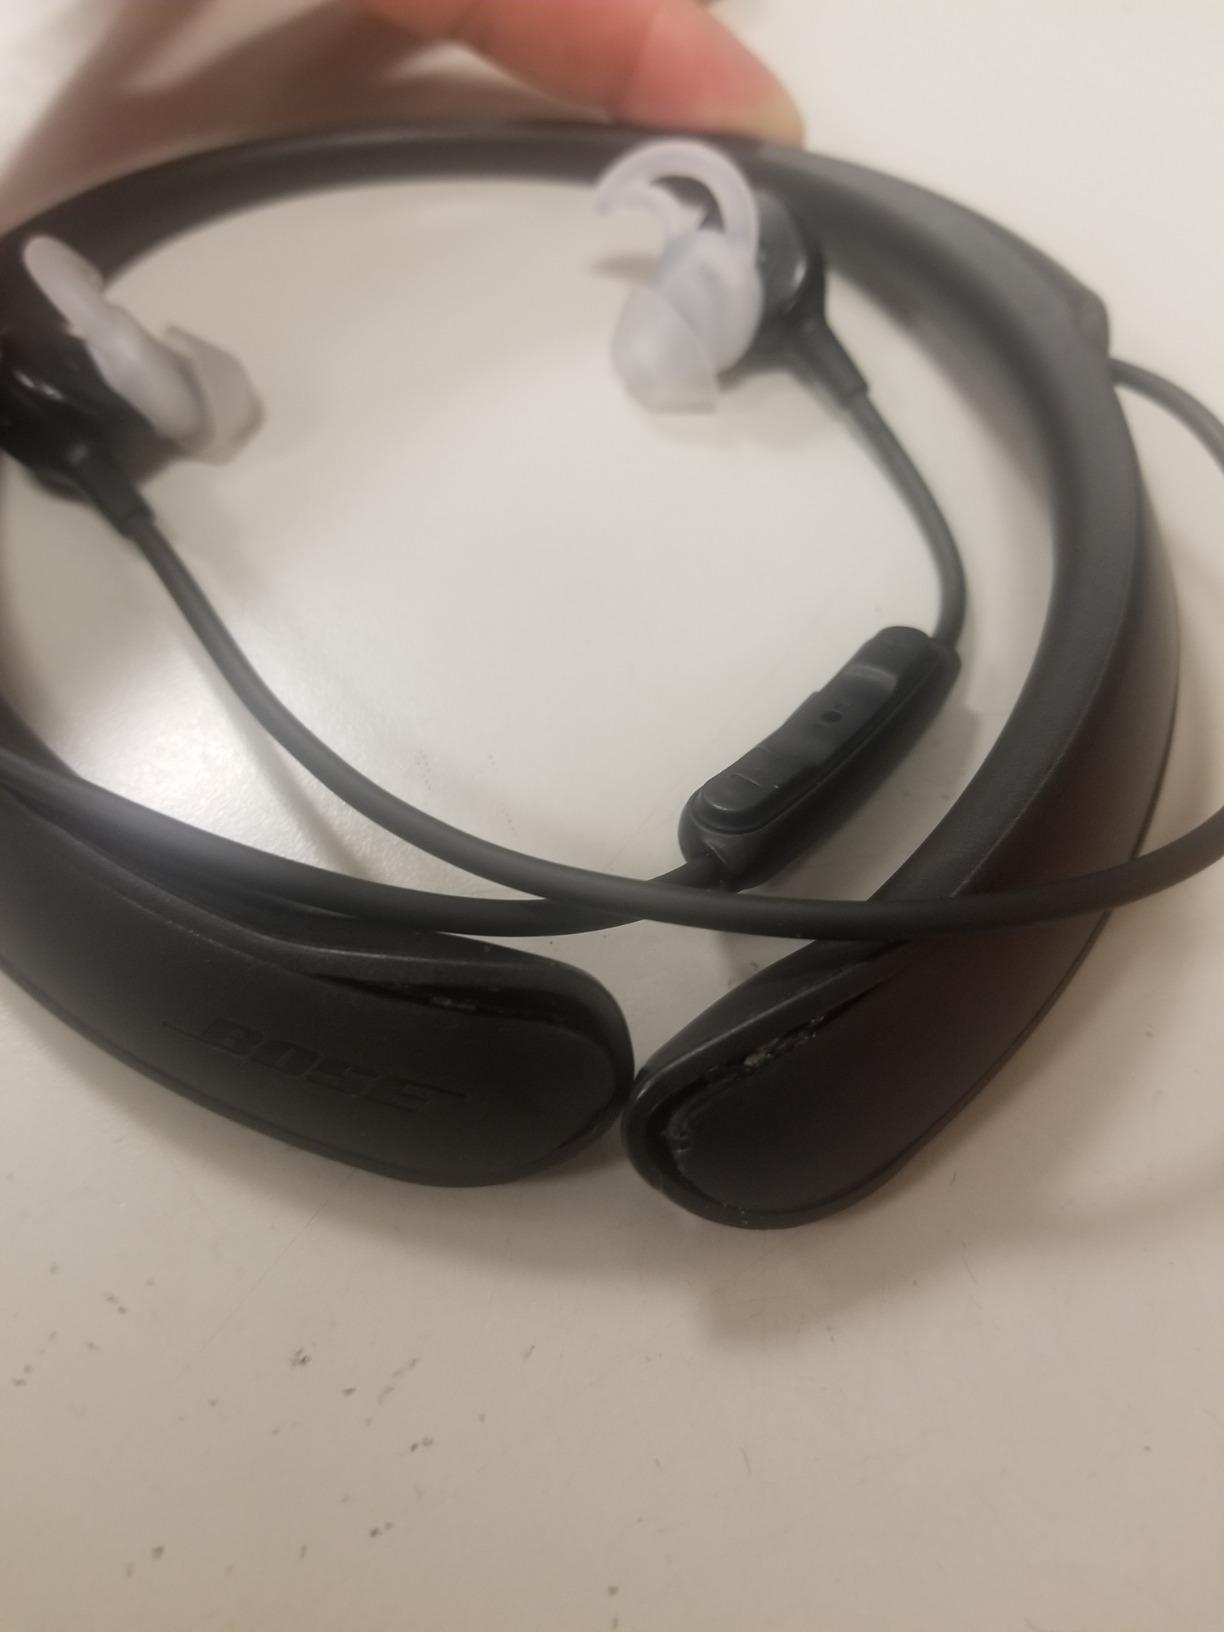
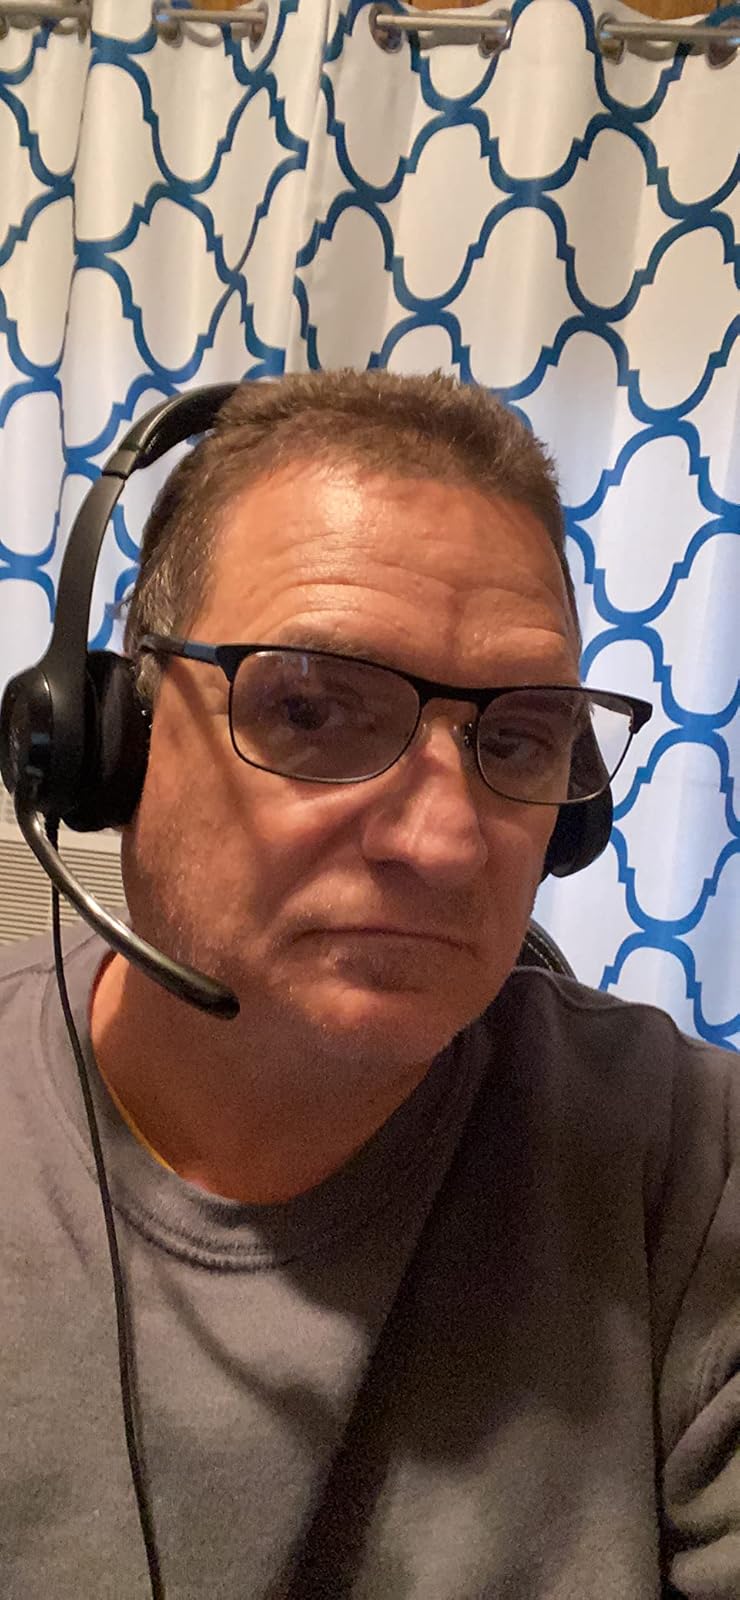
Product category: headphones
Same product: no